The Careless Years

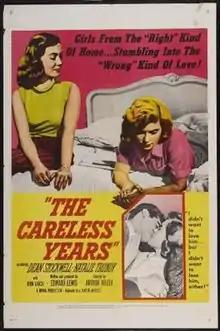
film poster

The Careless Years is a 1957 film directed by Arthur Hiller (his directorial debut) and produced by Edward Lewis. The film stars Dean Stockwell, Natalie Trundy and John Larch and was distributed by United Artists.